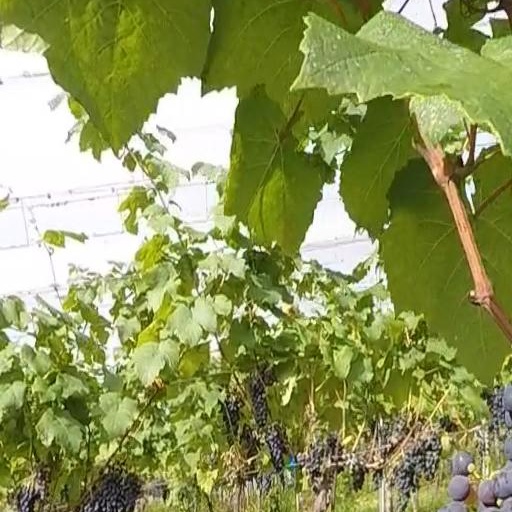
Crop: grape